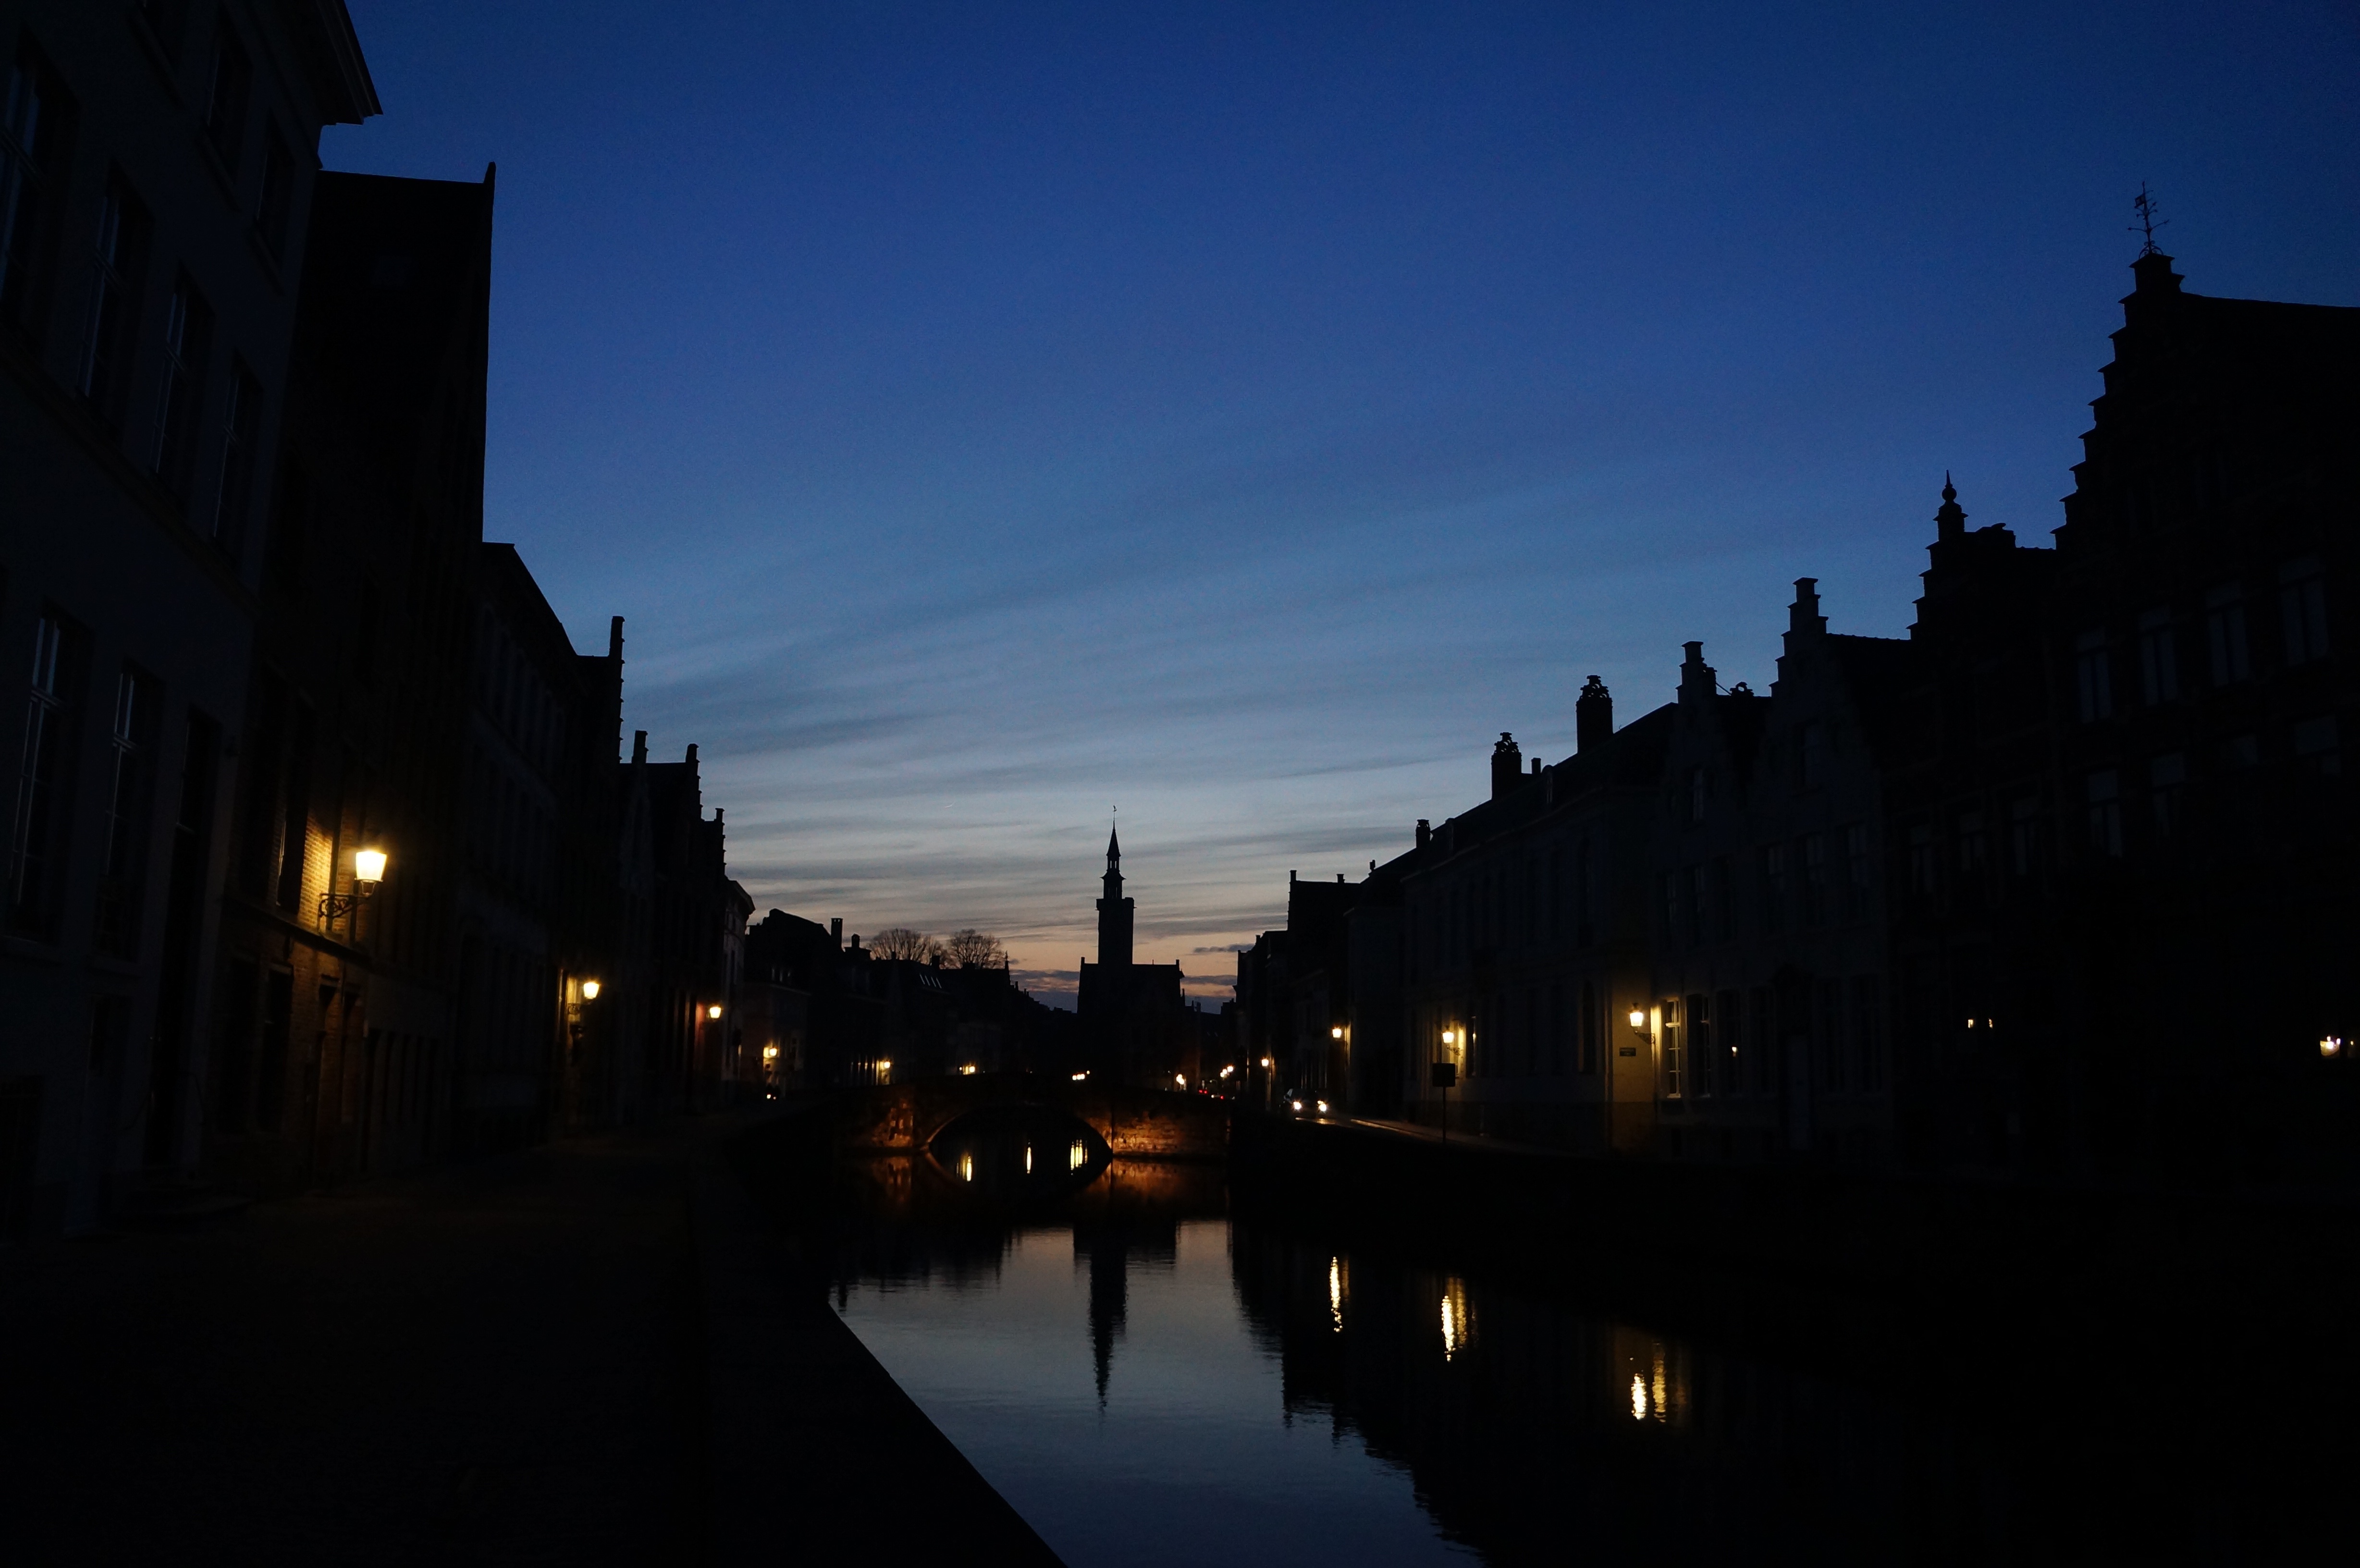
sky, sunset, night, sunlight, morning, dawn, city, cityscape, dusk, evening, reflection, darkness, waterway